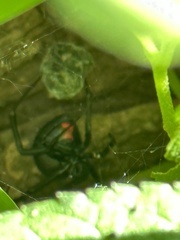
Species: Lactrodectus_hesperus